3rd Battalion, 10th Marines

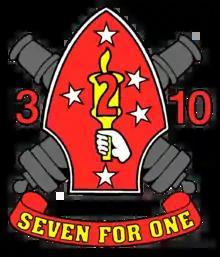
3/10 Insignia

3rd Battalion 10th Marines (3/10) was an artillery battalion that consisted of four cannon firing batteries and a headquarters battery. The battalion was stationed at Marine Corps Base Camp Lejeune, North Carolina and its primary weapon system was the M777-A2 howitzer with a maximum effective range of 30 km and the M-252 Expeditionary Fire Support System (EFSS). 3/10 fell under the 10th Marine Regiment and the 2nd Marine Division. The battalion was deactivated at Camp Lejeune on 26 April 2013.